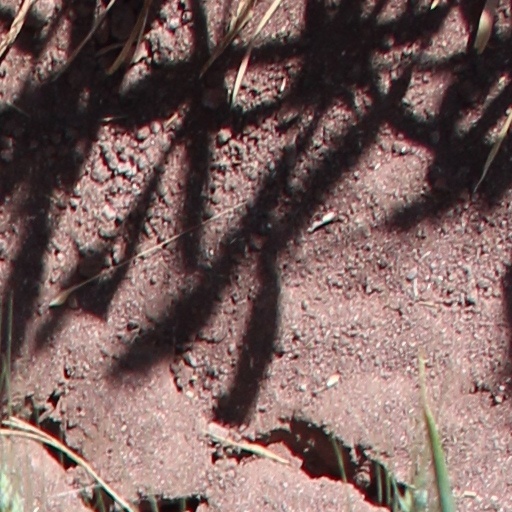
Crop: wheat